Kunio Nando

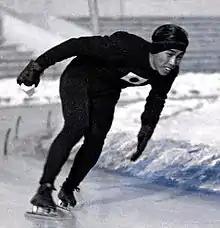
Kunio Nando c. 1936

, (4 December 1916 – 12 August 2011) was a Japanese speed skater. He competed at the 1936 Winter Olympics in the 500 m and 5000 m events and finished in 22nd and 31st place, respectively.